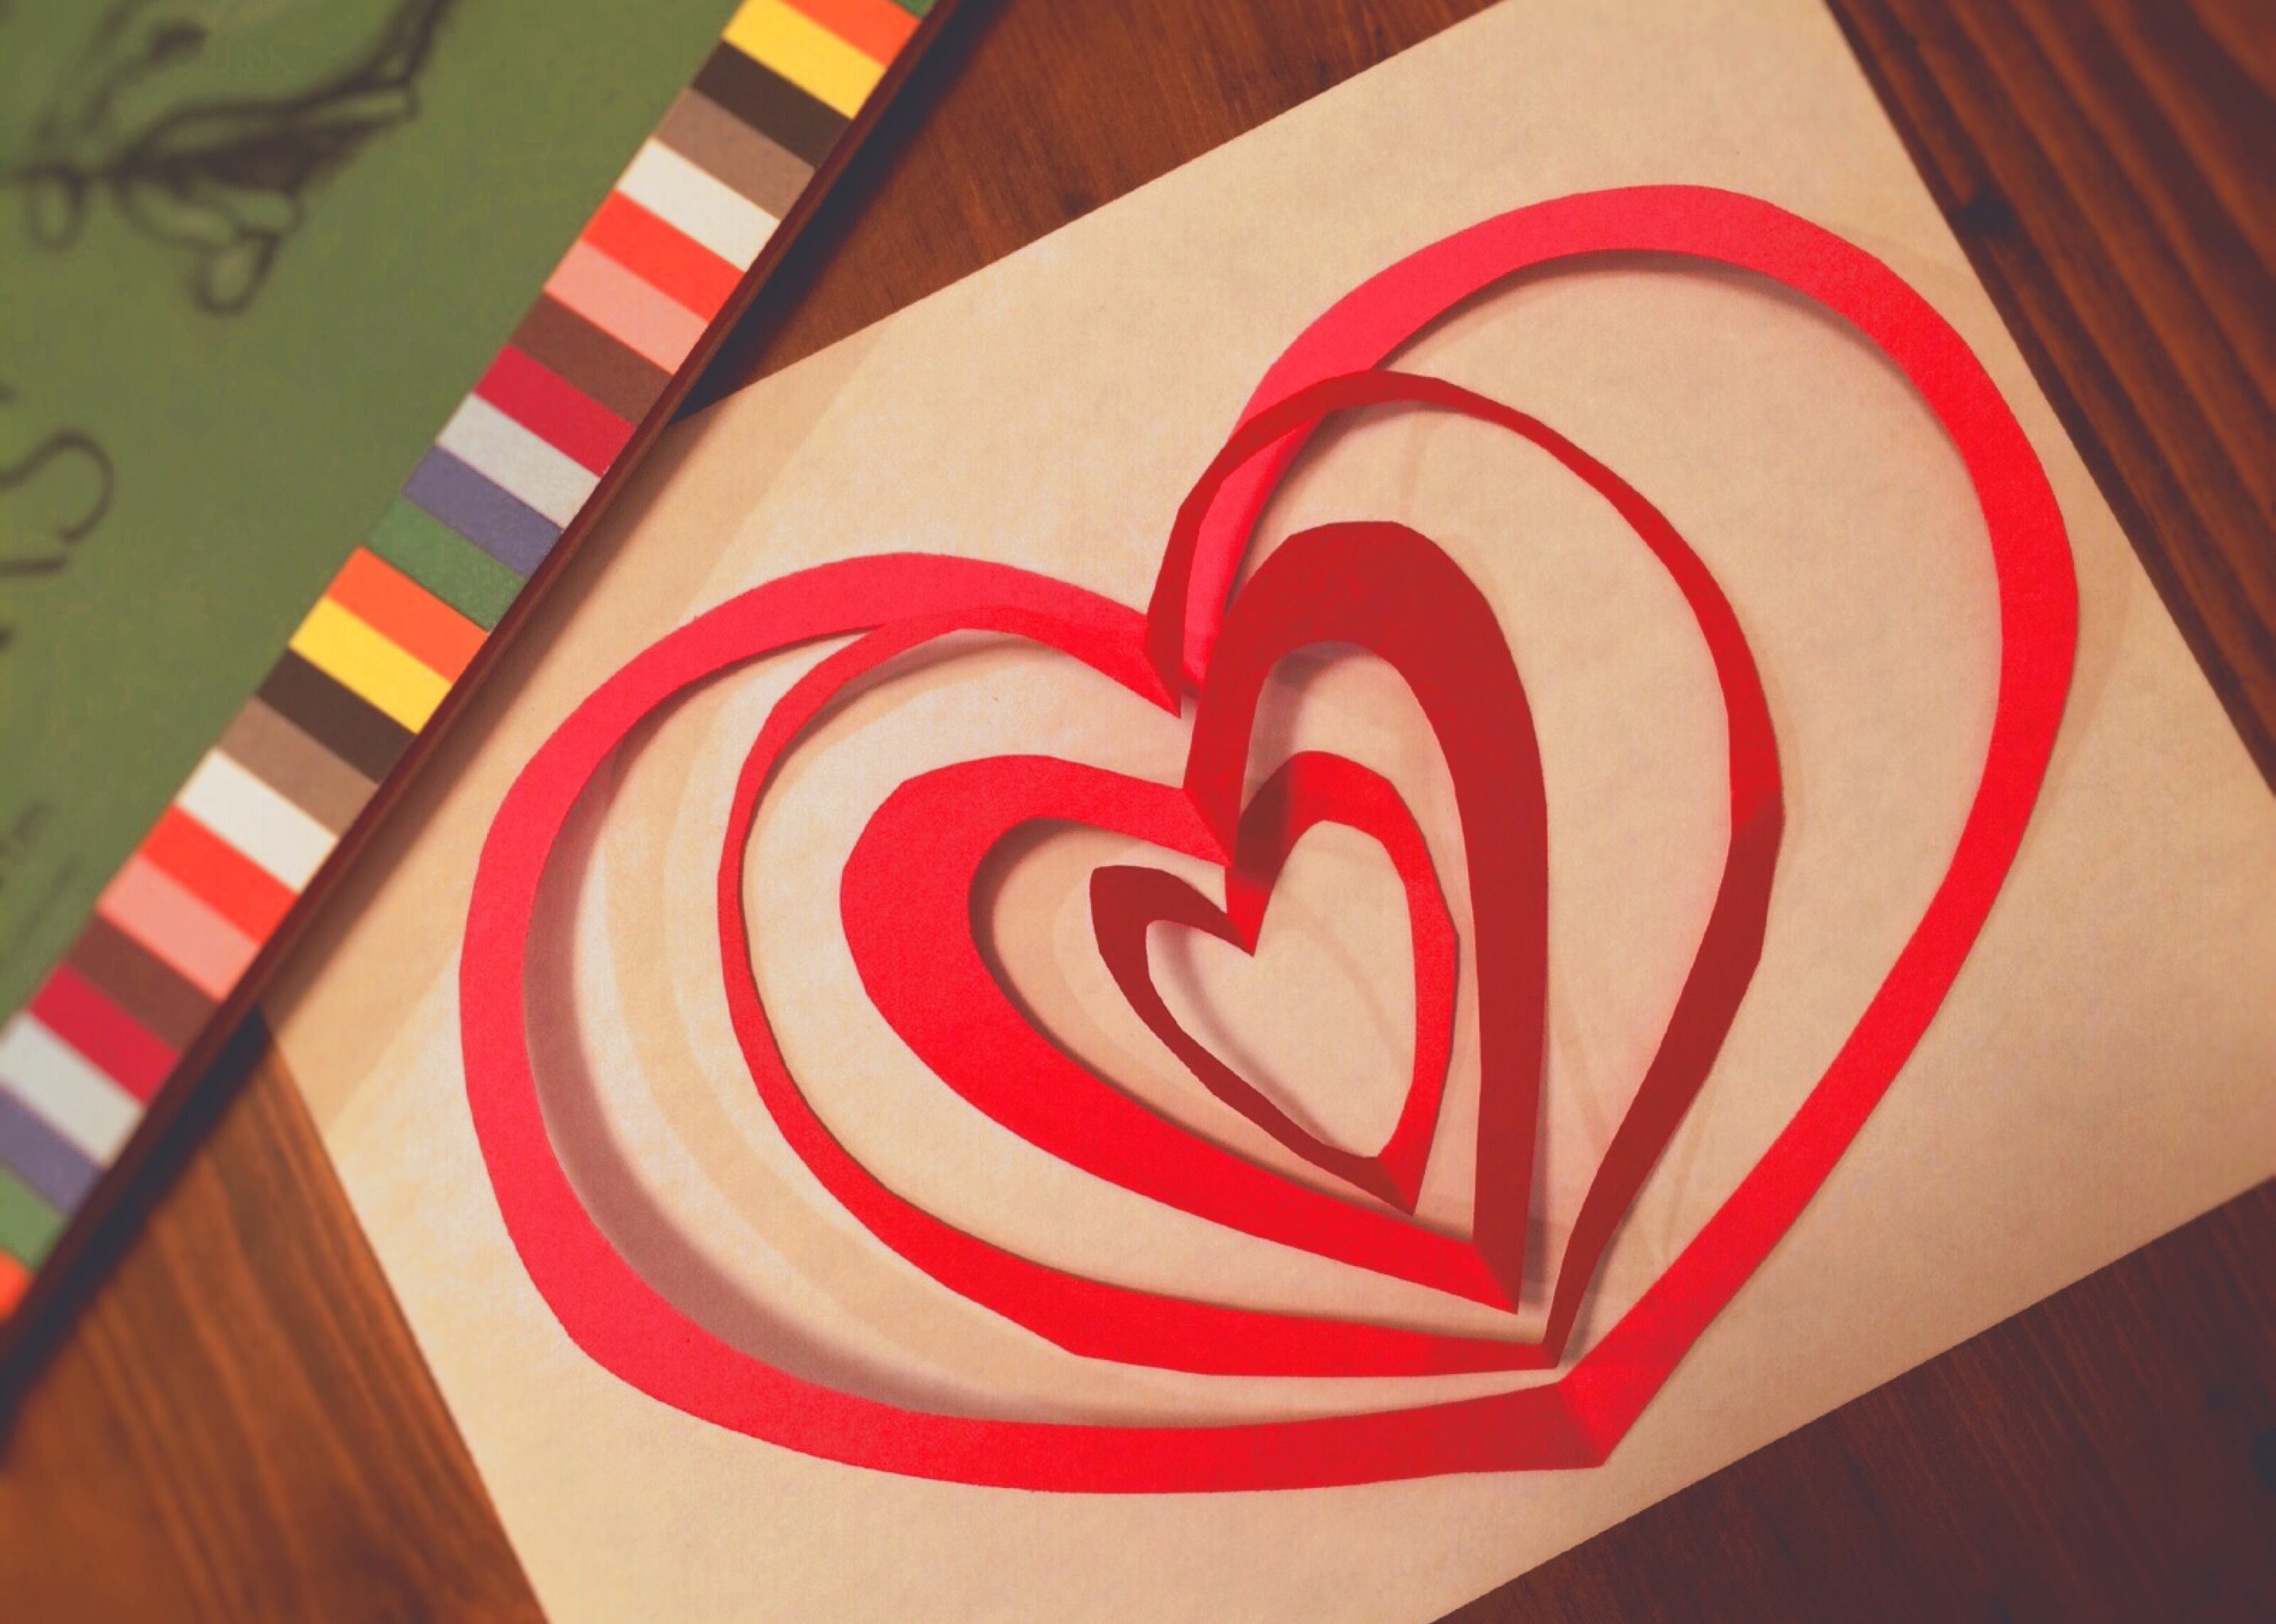
number, love, heart, food, red, color, romance, romantic, pink, dessert, circle, human body, art, illustration, design, organ, valentine, shape, valentine's day, paper heart